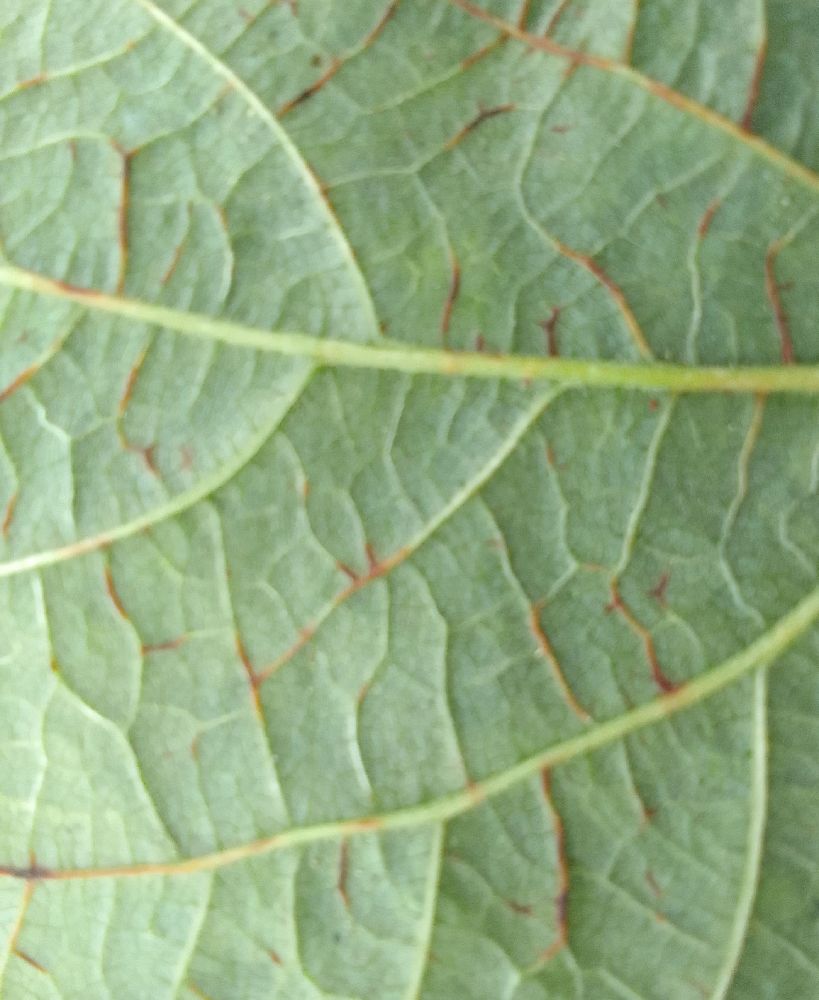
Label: anthracnose